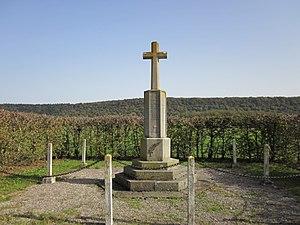
Besain_(39) -_stèle_fusillés_3_août_1944 Stèle commémorative de Besain
Besain est une commune française située dans le département du Jura, en région Bourgogne-Franche-Comté.